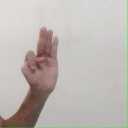
अक्षर: भ